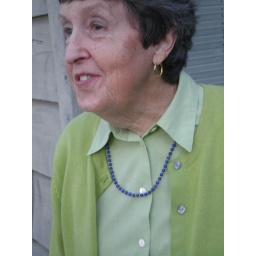
Girl in green with golden earrings and blue necklace